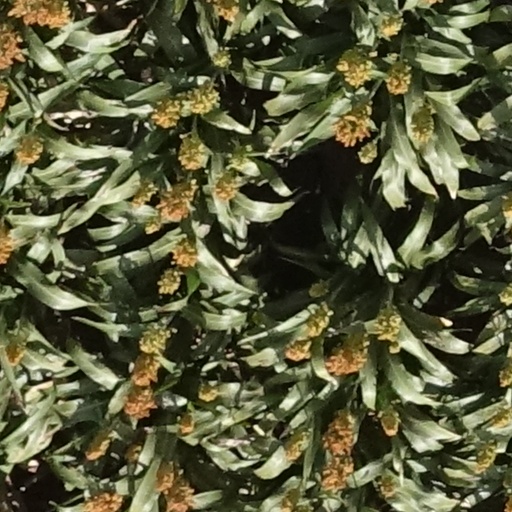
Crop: sorghum